Argungu Fishing Festival

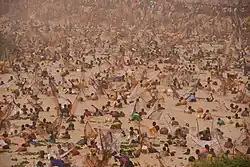
Argungu fishing festival

The festival began in the year 1934, as a mark of the end of the centuries-old hostility between the Sokoto Caliphate and the Kebbi Kingdom. This festival has brought huge progress to the development of the state as a whole.